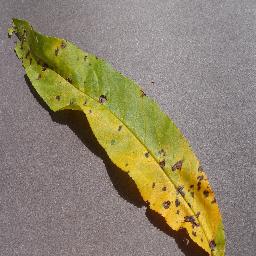
Label: Peach___Bacterial_spot